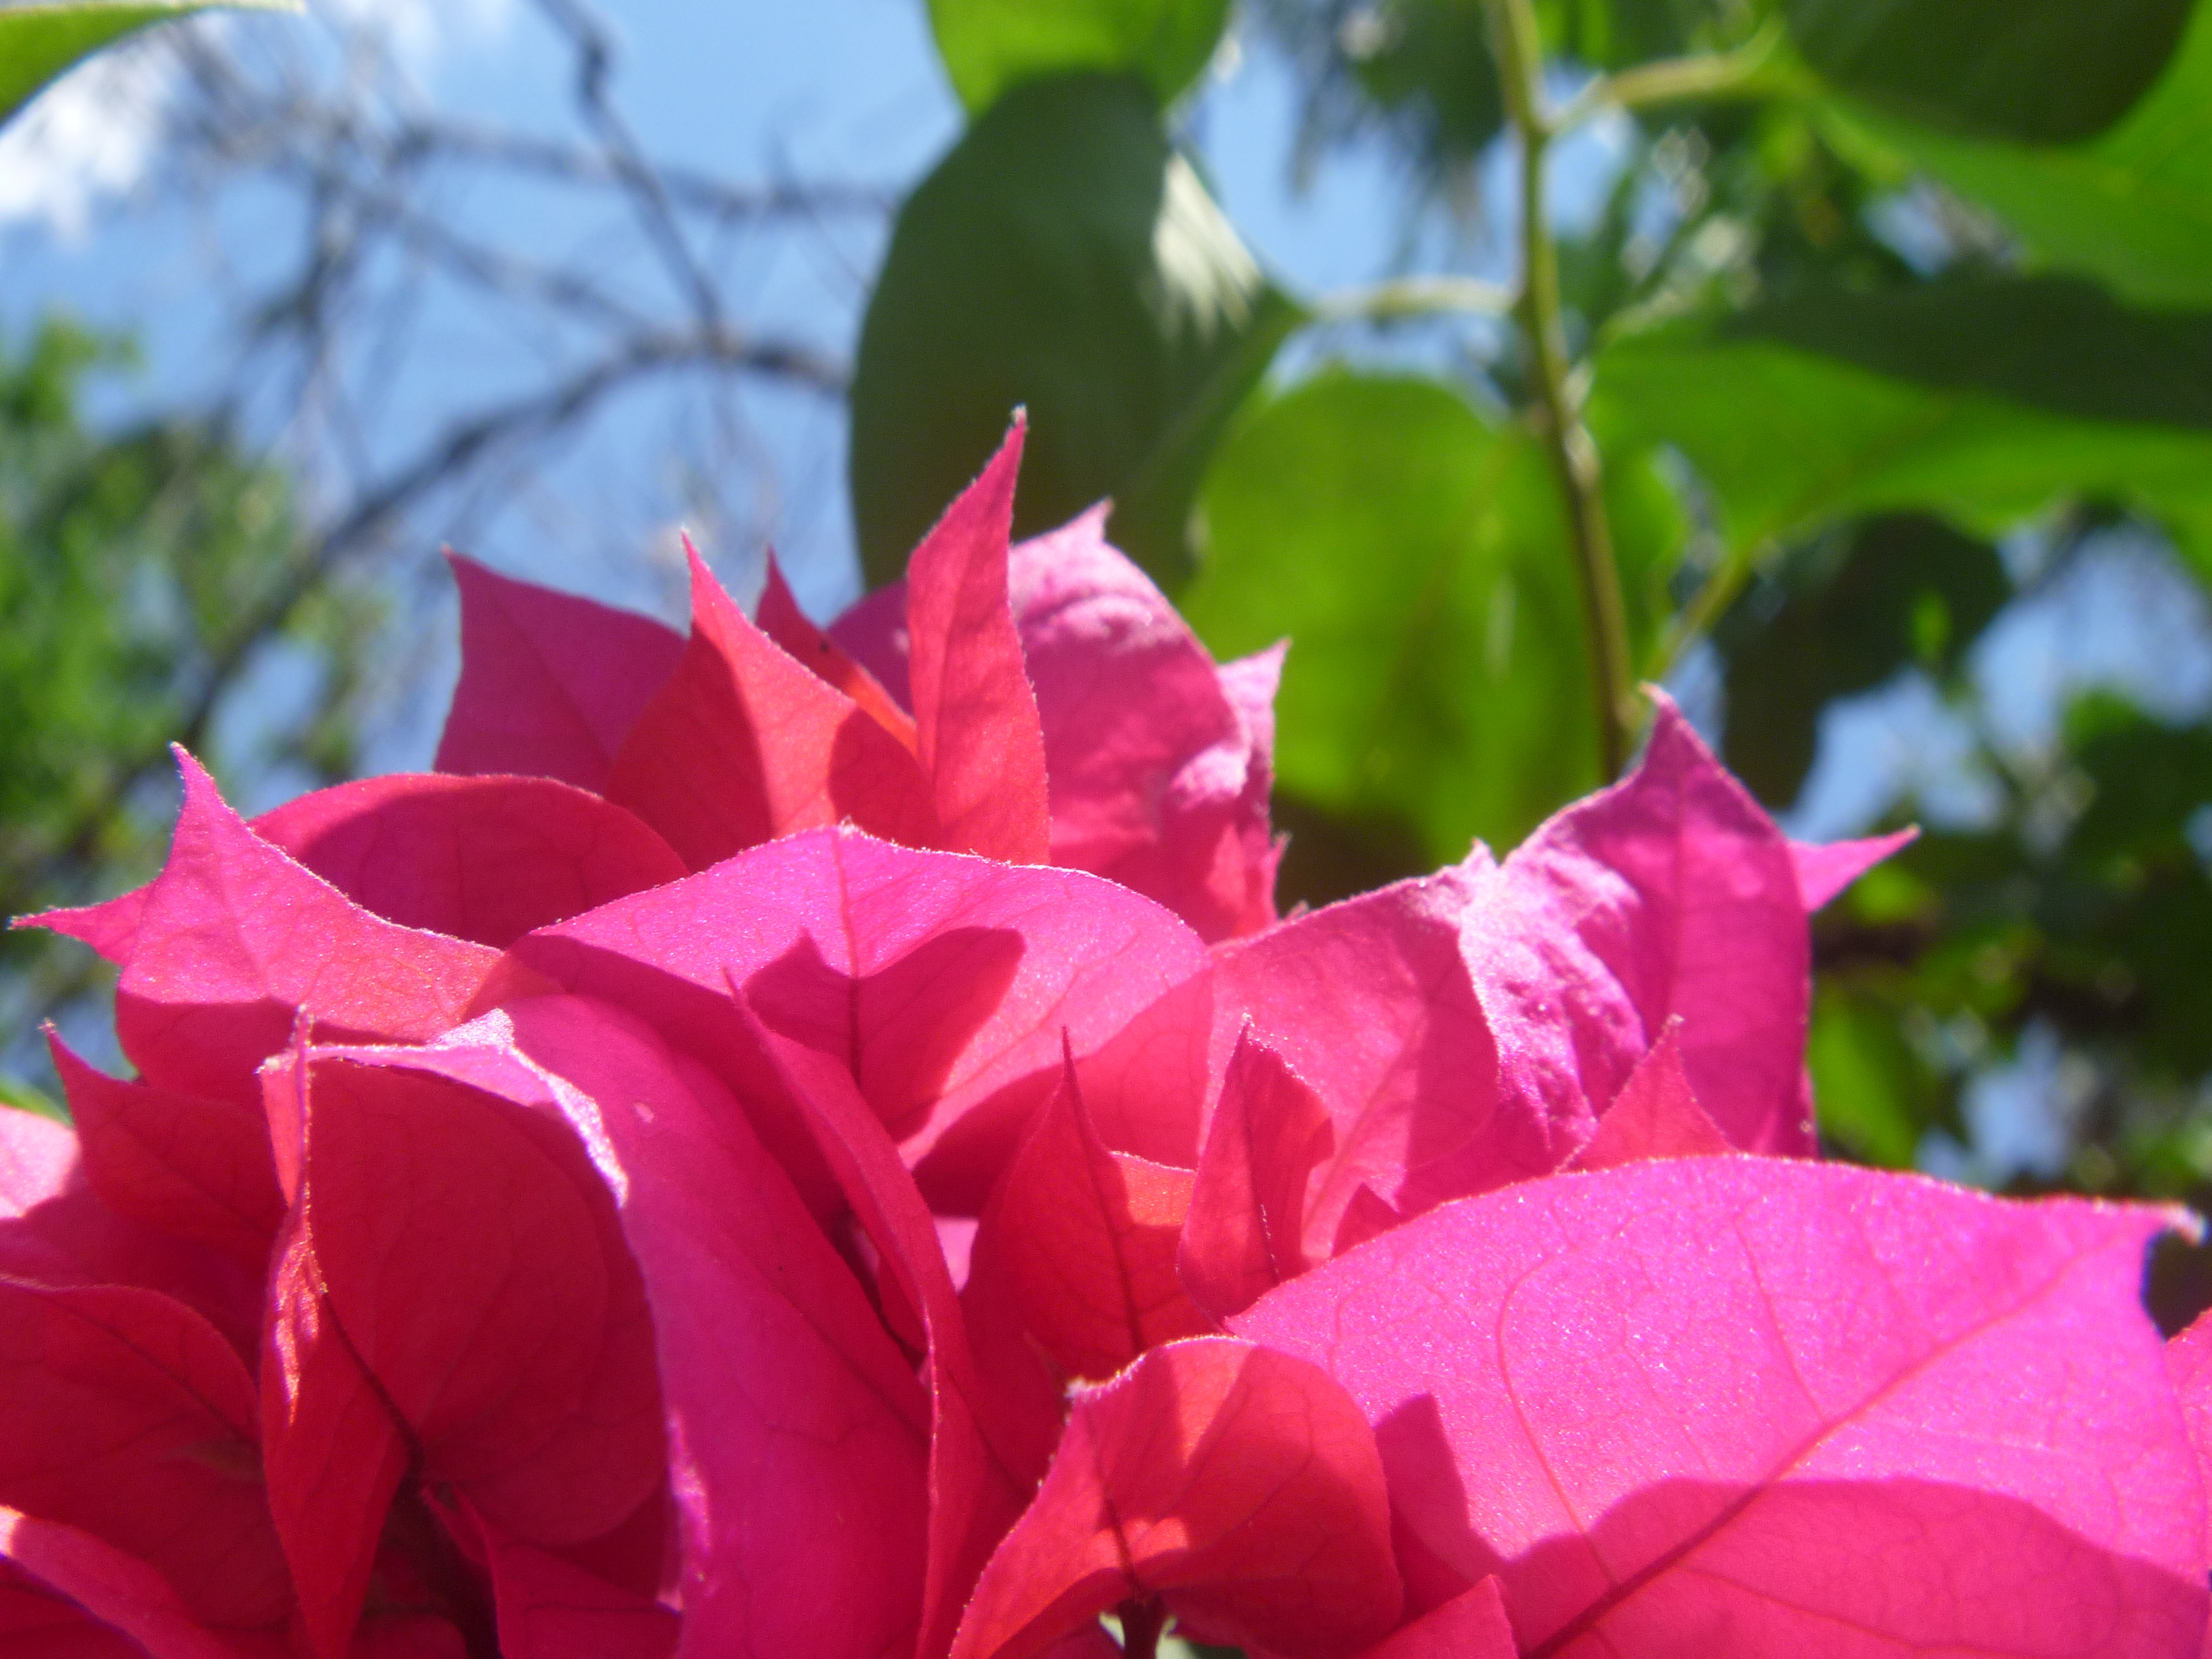
blossom, plant, leaf, flower, petal, rose, macro, botany, pink, flora, shrub, flor, plantas, argentina, misiones, macro photography, flowering plant, garden roses, rose family, land plant